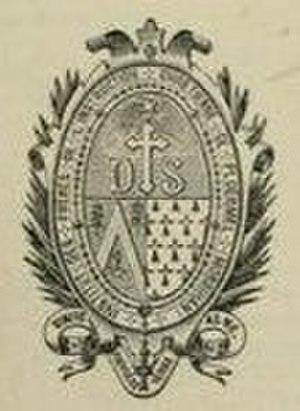
Blason des frères de l'instruction chrétienneEsperanto: Blazono de fratoj de la kristana instruo
Les Frères de l'instruction chrétienne de Ploërmel forment une congrégation laïque masculine de droit pontifical qui se consacrent à l'éducation de la jeunesse.